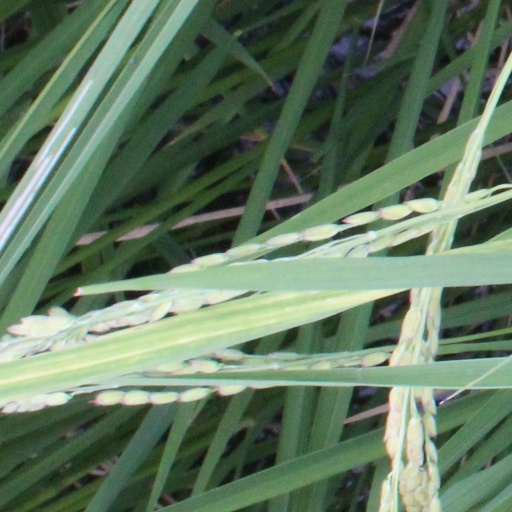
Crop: rice